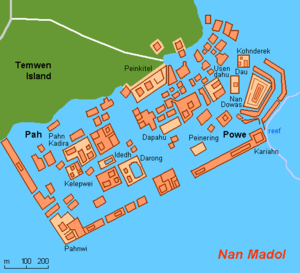
La dynastie Saudeleur a été le premier pouvoir organisé de l'île de Pohnpei.
L'astronomie mégalithique est la représentation architecturale des calendriers solaires, solstices, équinoxes et événements astraux dans l'agencement des sites mégalithiques. Un mégalithe est constitué d’une ou plusieurs pierres de grandes dimensions, érigées sans l’aide de mortier ni de ciment pour fixer la structure.
Nan Madol est un site en ruines qui se trouve dans la partie sud-est de l'île de Pohnpei. Le site est constitué d'une série d'îlots artificiels qui furent la capitale de la dynastie Saudeleur jusqu'aux alentours de 1500.